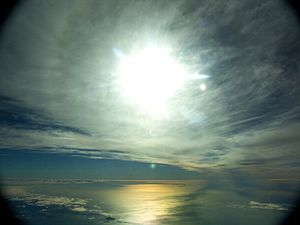
Optisk fænomen
Halo om Solen på 41 grader sydlig bredde.
Et optisk fænomen er enhver observerbar hændelse af optisk art, som er resultatet af en interaktion mellem lys og stof. Et spejlbillede er et eksempel på et optisk fænomen.